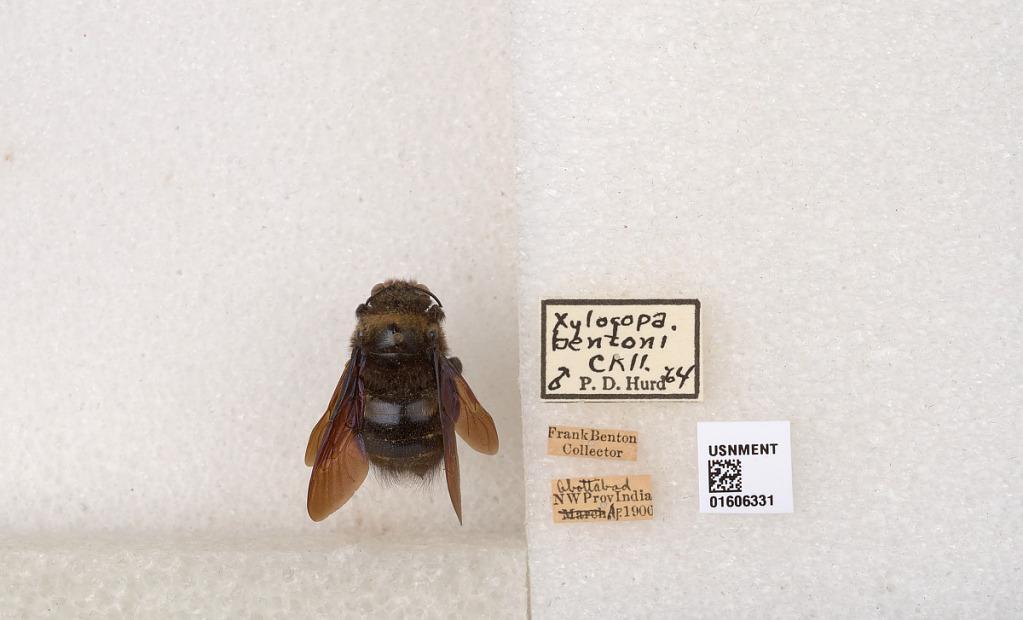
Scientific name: Xylocopa (Maaiana) bentoni Cockerell
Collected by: F. Benton
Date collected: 1900-4-1
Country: Pakistan
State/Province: Khyber Paktunkhwa
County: Abbottabad
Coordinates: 34.1802, 73.2284
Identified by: Hurd, P. D.